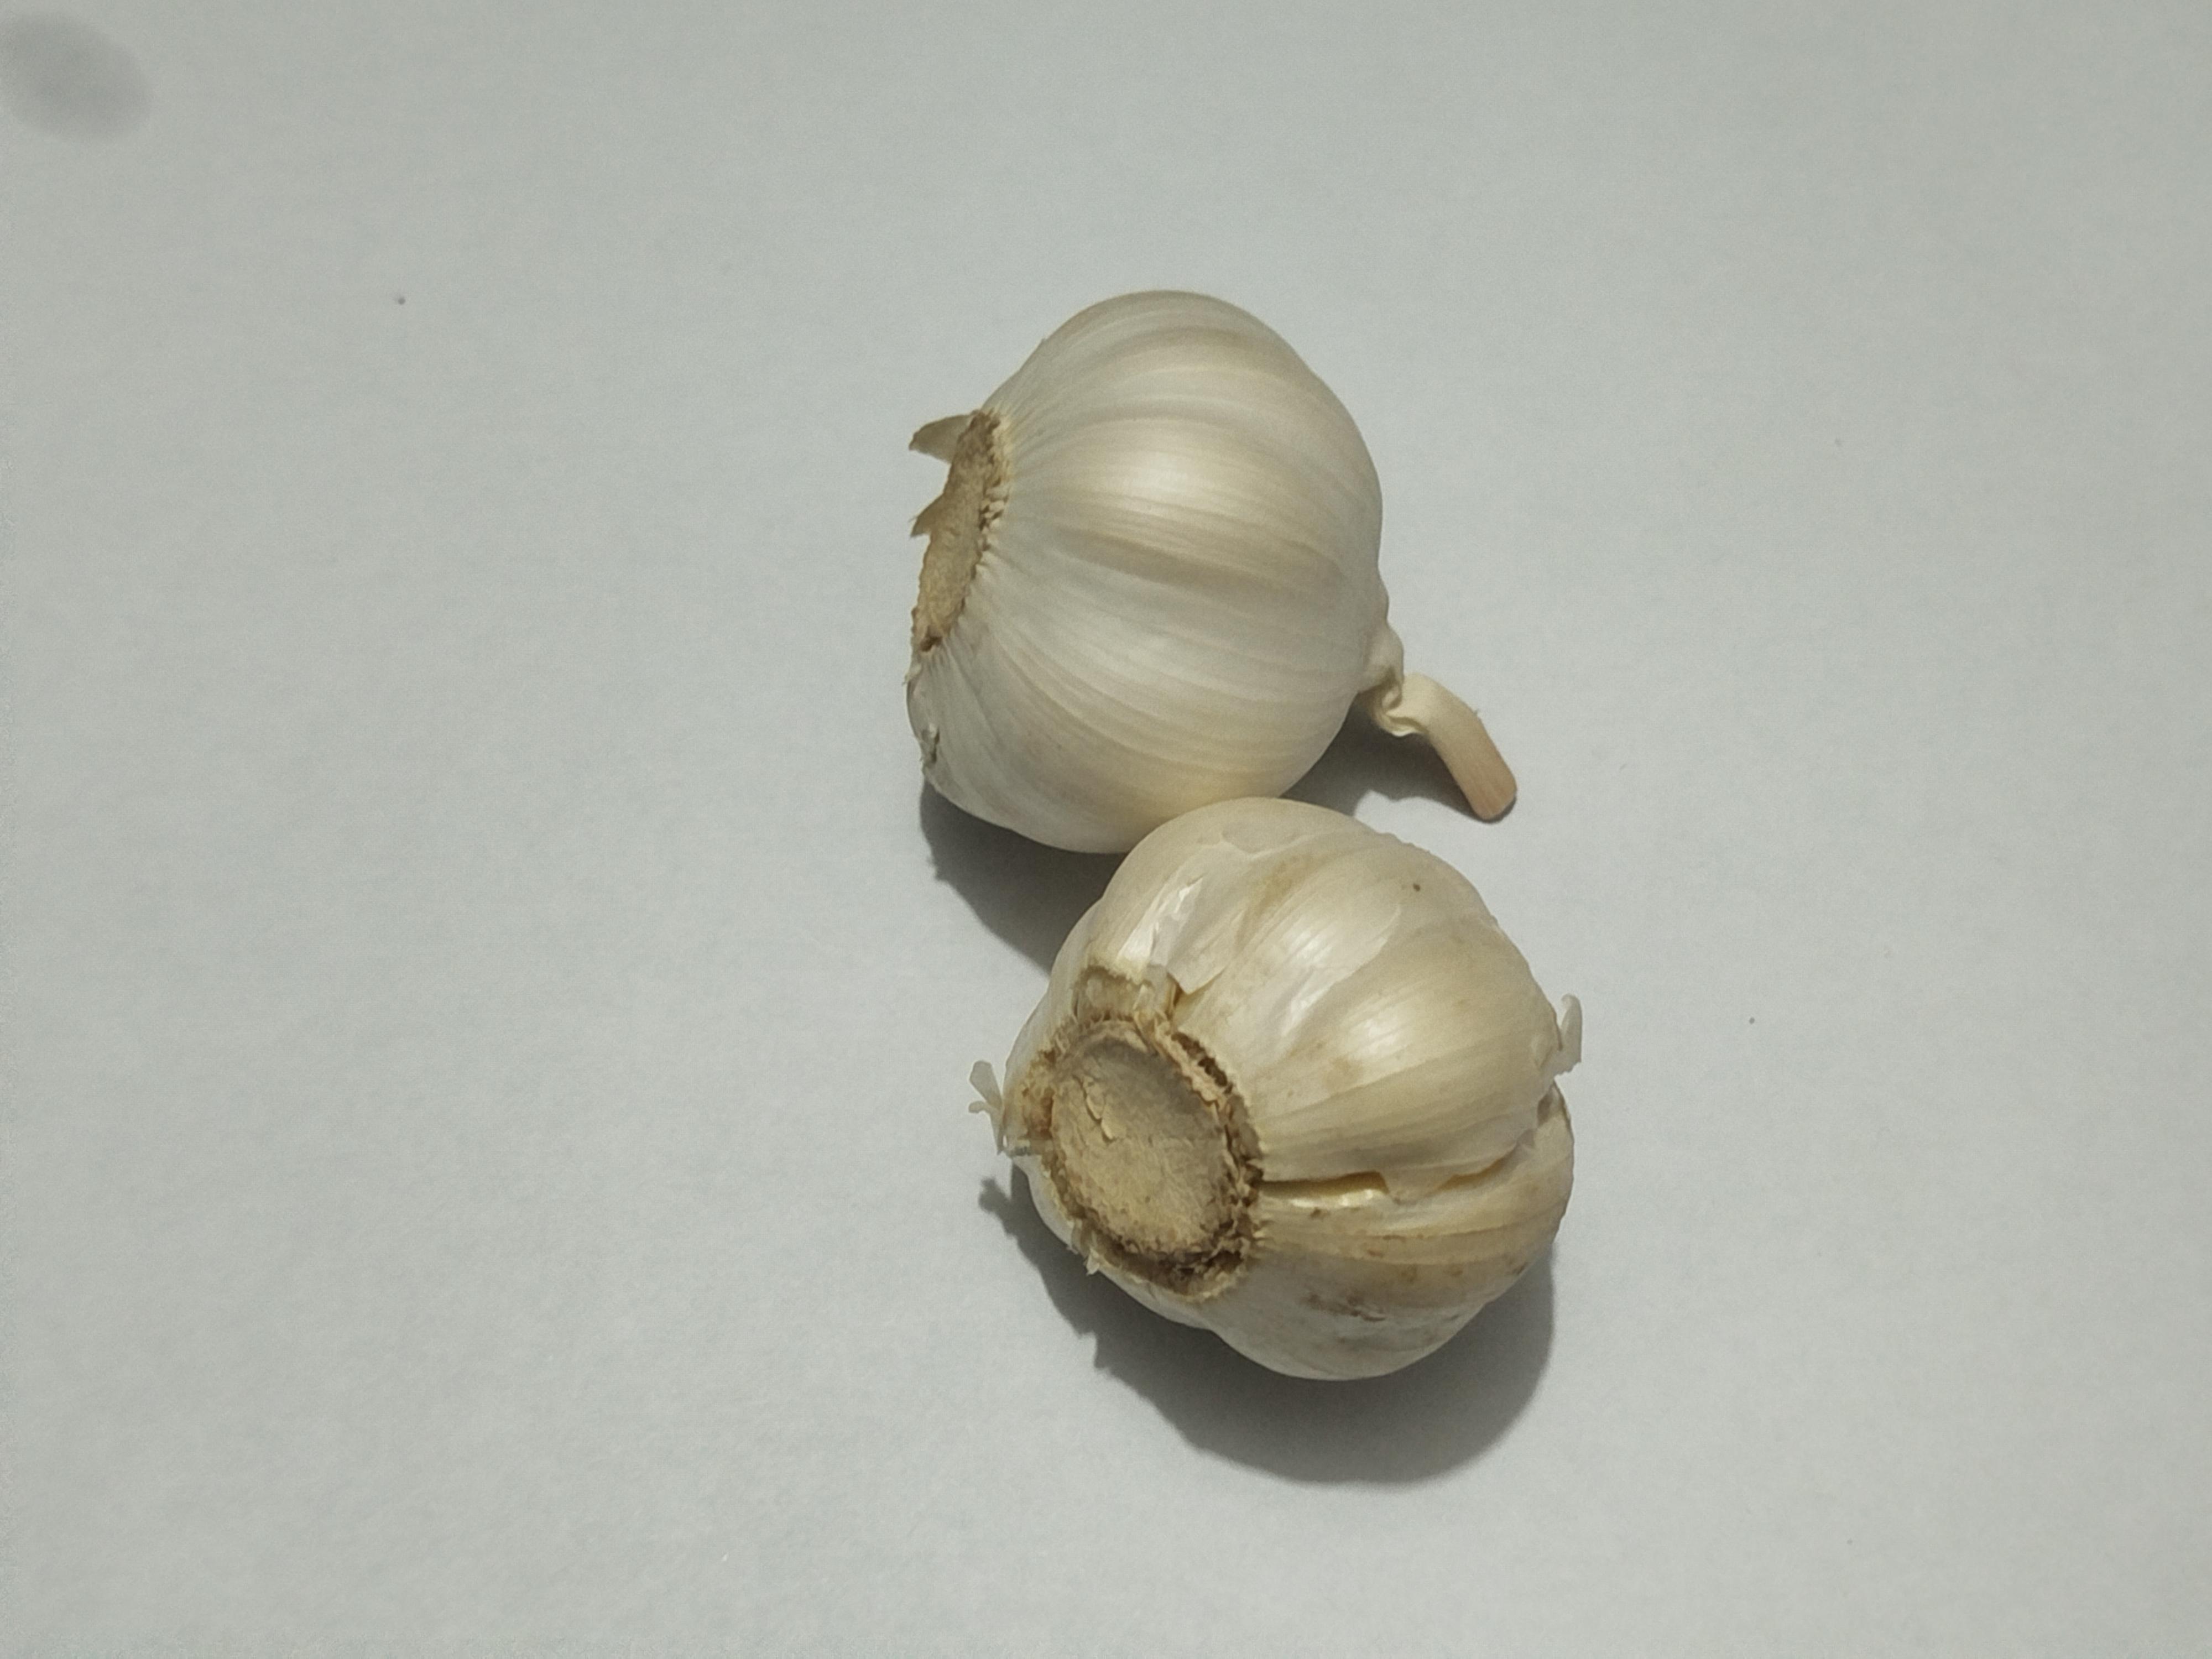
Label: Garlic